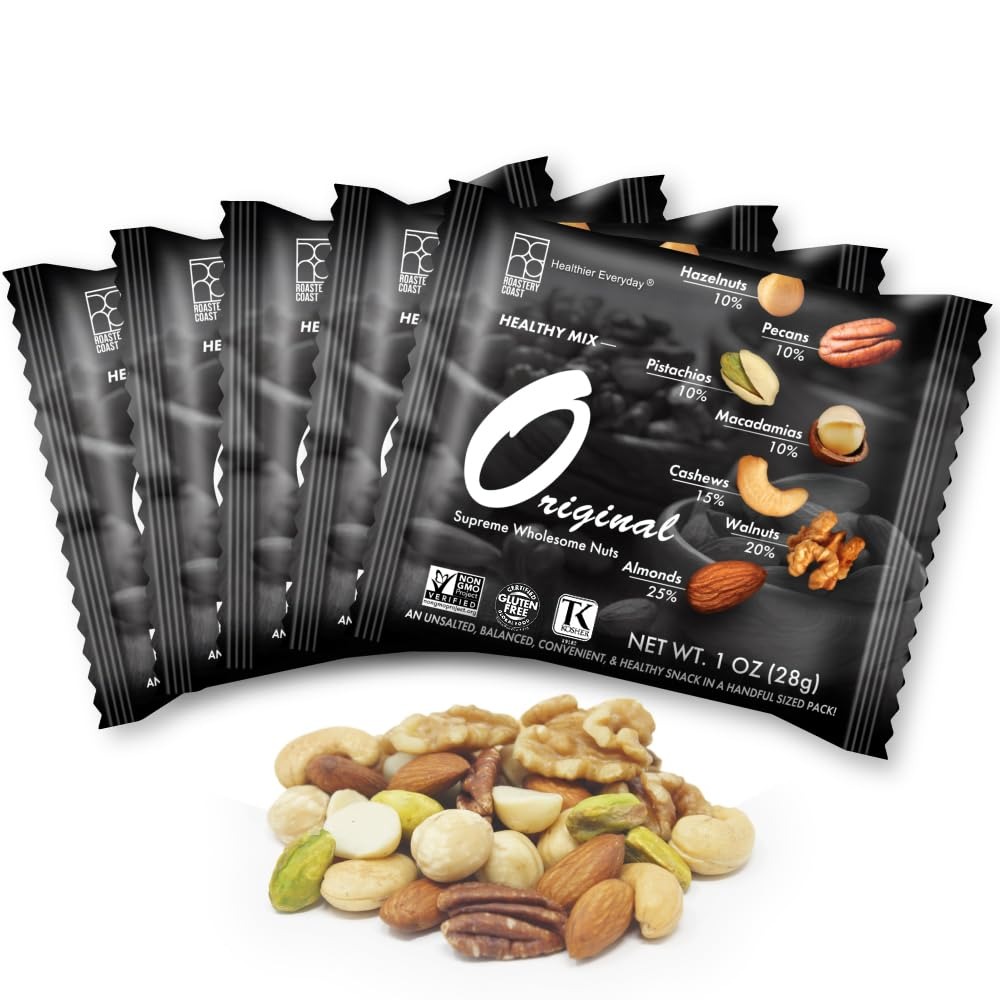
Item Name: Roastery Coast - Daily Nuts Original Mixed Nuts | Mixed Nuts Snack Packs | Individually wrapped snacks | Unsalted Mixed Nuts | Nut Snacks | No peanuts | Deluxe assorted snack (22 Packs)
Bullet Point 1: NUTRIENT DENSE - each 1 OZ bag contains Plant Protein (5g), Antioxidant (Vitamin E), Fiber (2g) Magnesium, a true heart healthy snacks and a keto snack mix!
Bullet Point 2: PREMIUM DELUXE ASSORTMENT- Almonds (Dry-roasted), Walnuts, Cashew nuts (Dry-roasted), Macadamia Nuts, Pecans (dry-roasted), raw Pistachios, Hazelnuts (blanched);
Bullet Point 3: CLEAN LABEL - Certified Gluten Free, Non-GMO Project Verified, Kosher Certified, and no additives - no sugar, or oil is added during process!
Bullet Point 4: BALANCED SNACK - Each bag is proportionally mixed with each ingredients, and will not surprise you with too much of one or too little of the other!
Bullet Point 5: CONVENIENCE - Each mixed nuts individual packs is nitrogen flushed to retain its maximum taste and freshness, makes a great choice for a perfect hiking snack, office snacks, salad mix, and or a quick nutrition boost to get your day going!
Value: 22.0
Unit: Ounce

Price: 26.49